Baron Heinrich Karl von Haymerle

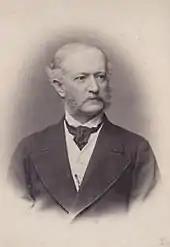
Baron Heinrich Karl von Haymerle (1878)

Baron Heinrich Karl von Haymerle (7 December 1828 – 10 October 1881) was an Austrian statesman born and educated in Vienna. He took part in the students' uprising in the revolution of 1848 and narrowly escaped execution. He served in the diplomatic corps at Athens, Dresden, and Frankfurt as Secretary of Legation; and served as ambassador in Copenhagen (1864), took part in negotiating the Treaty of Prague (1866), and from Berlin went to Constantinople (1868), Athens (1869), The Hague (1872), and in 1877 to the Italian court. He represented Austria-Hungary at the Congress of Berlin in 1878 and served as foreign minister from 1879 to 1881. In this post he was especially active in effecting friendly relations with Italy and cementing the alliance with Germany.